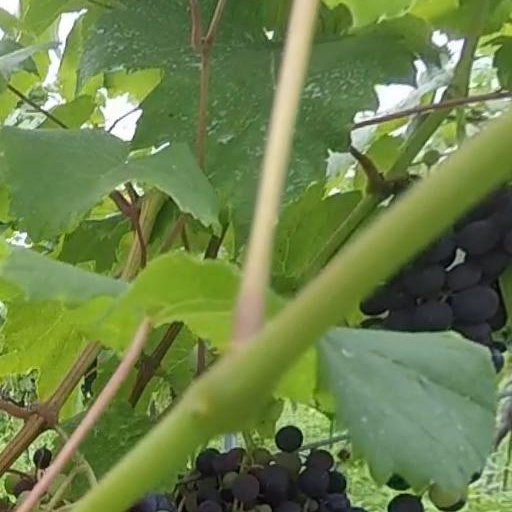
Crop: grape